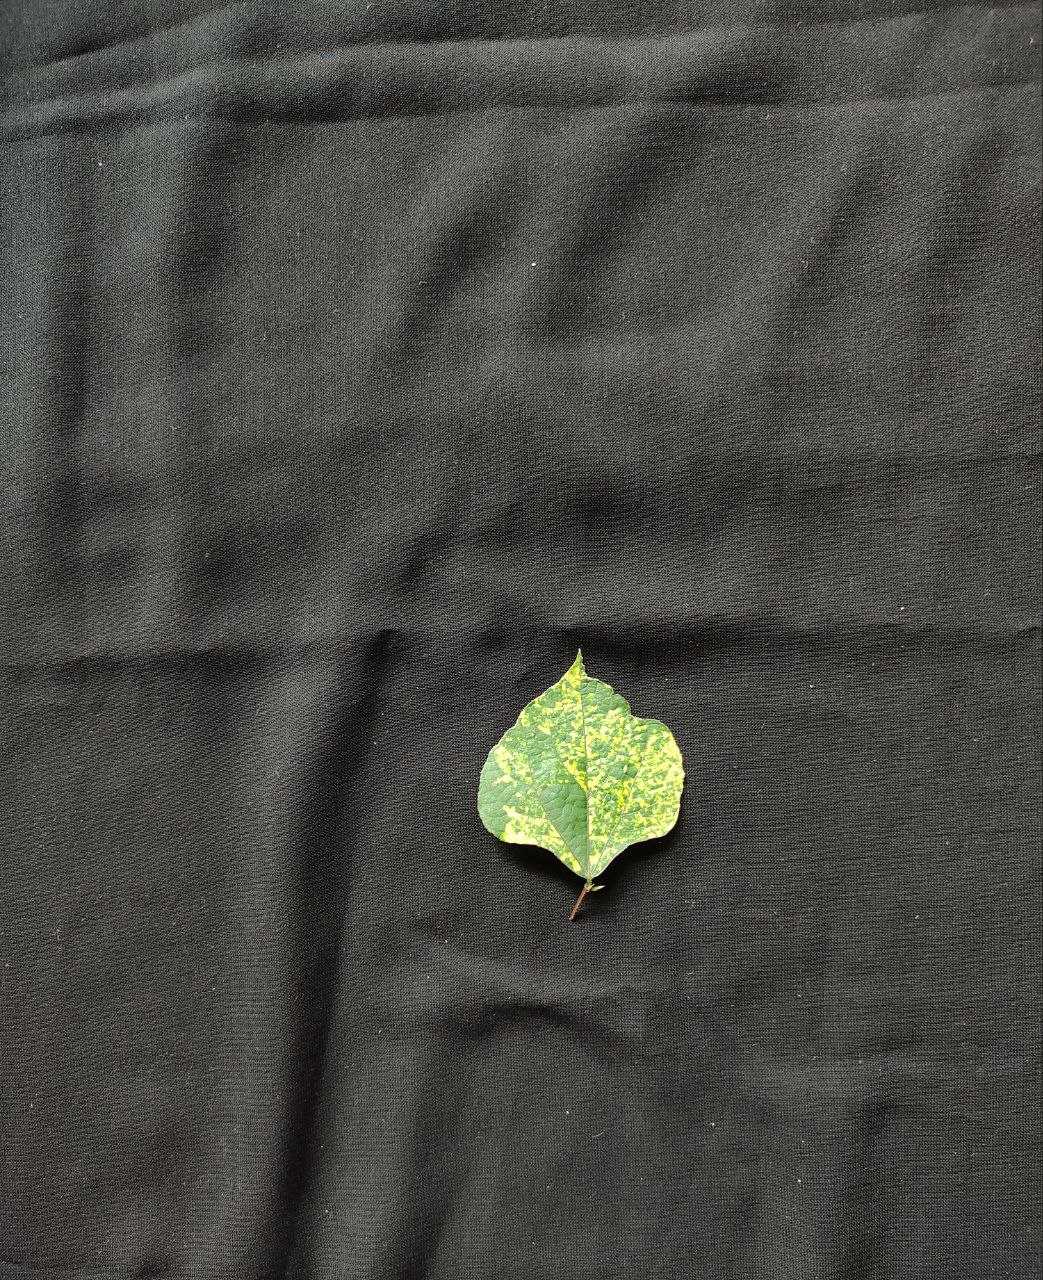
Crop: bean
Leaf condition: Mosaic Virus